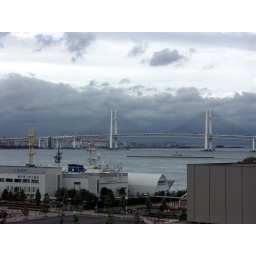
bridge under grey sky